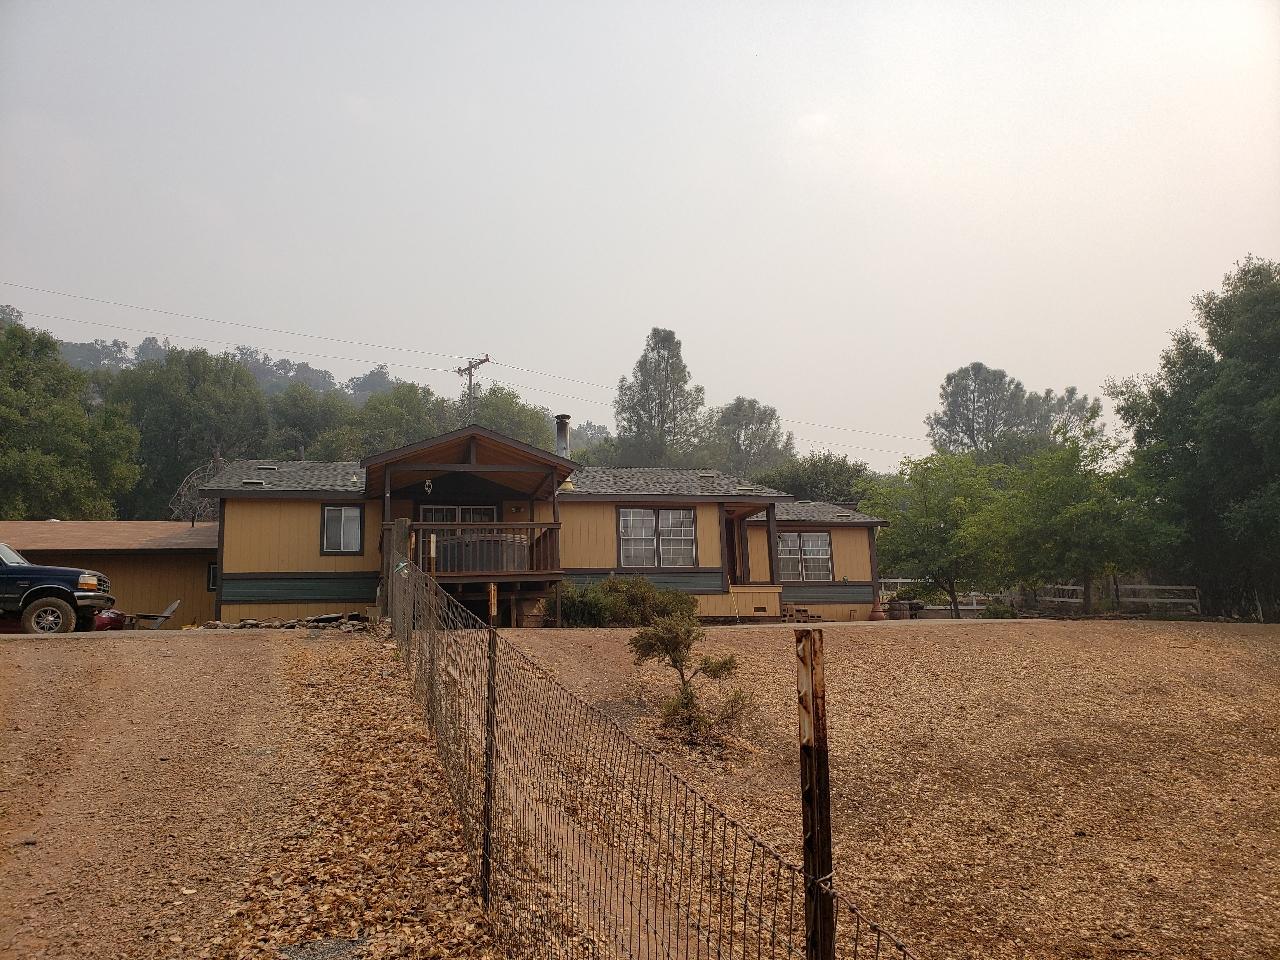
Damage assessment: no_damage